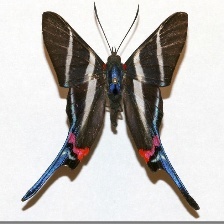
Species: METALMARK